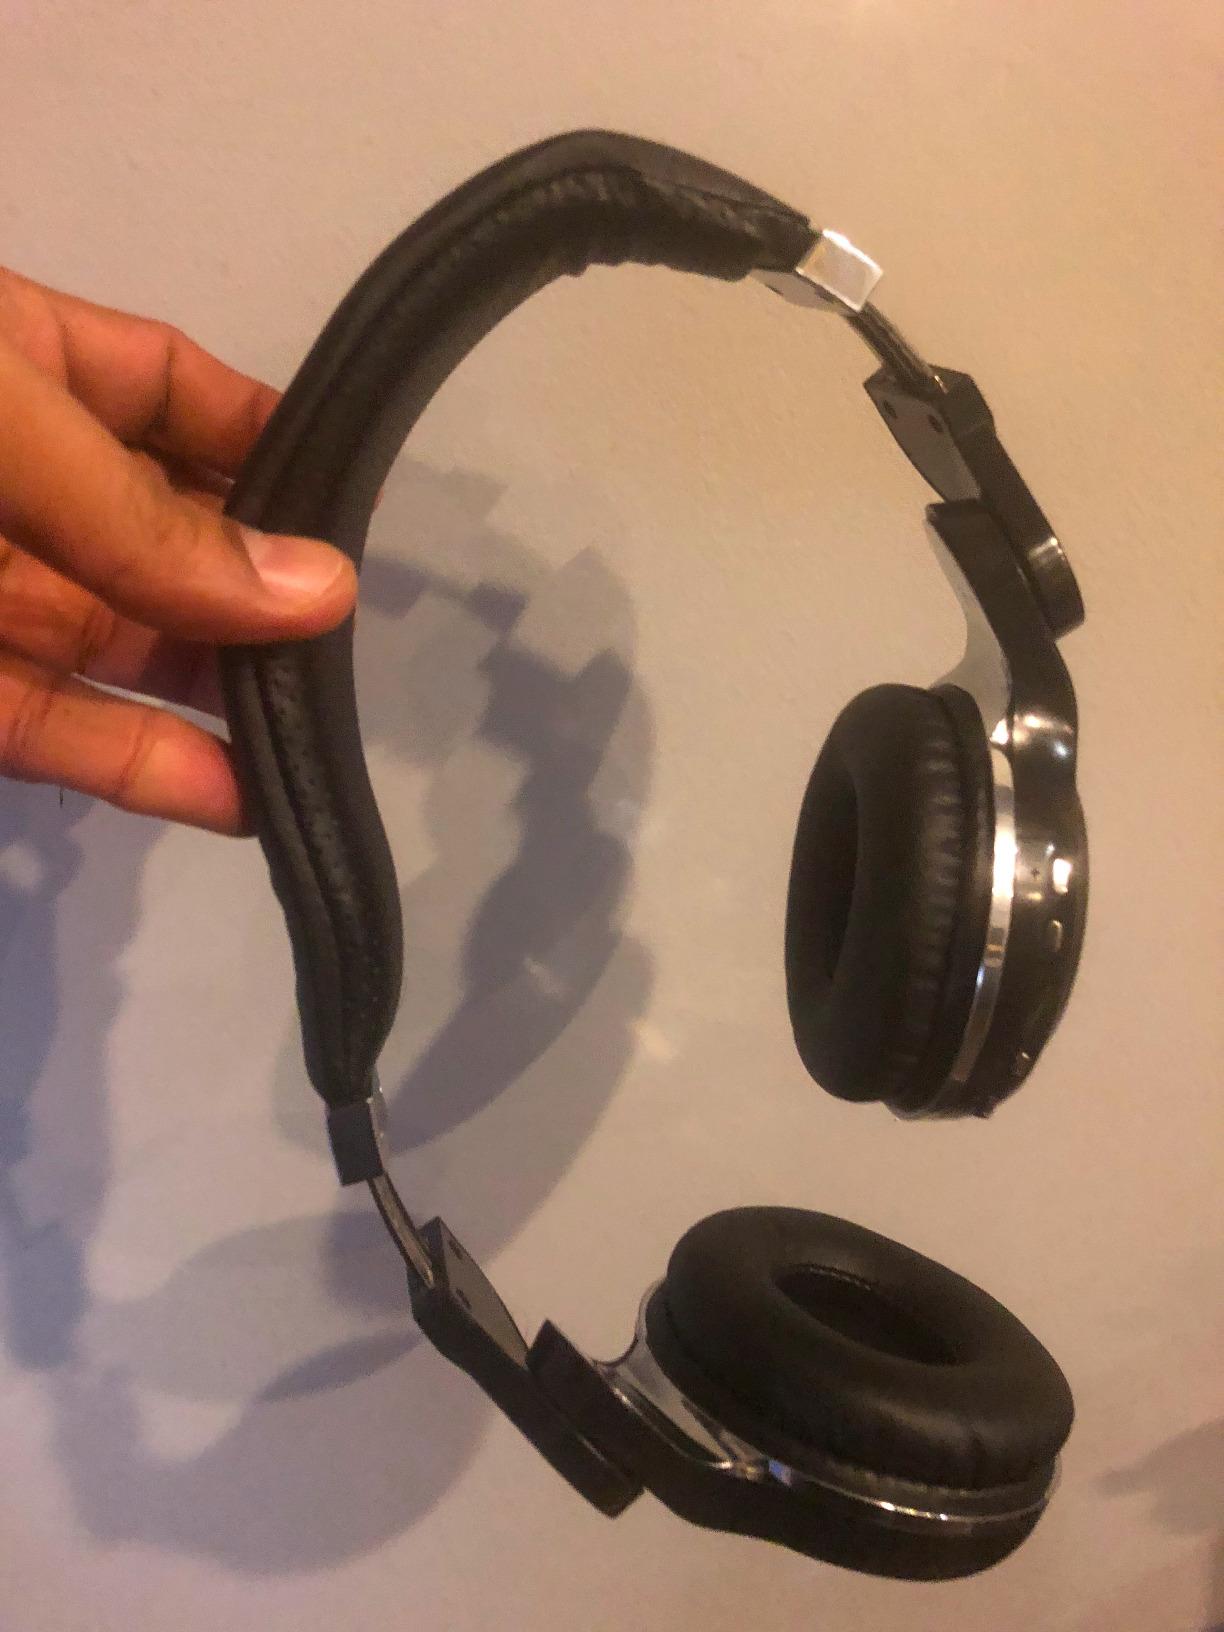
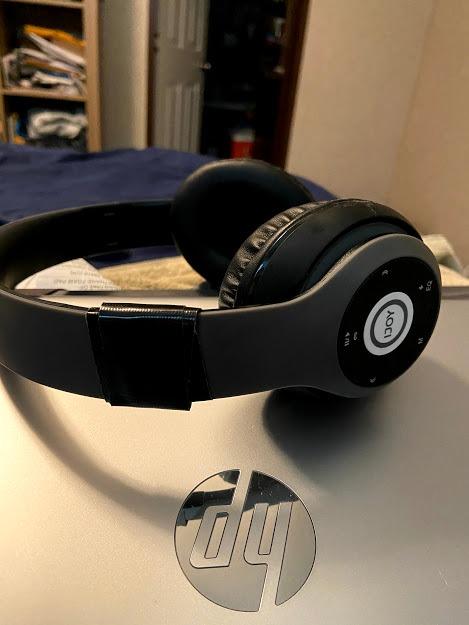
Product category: headphones
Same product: no